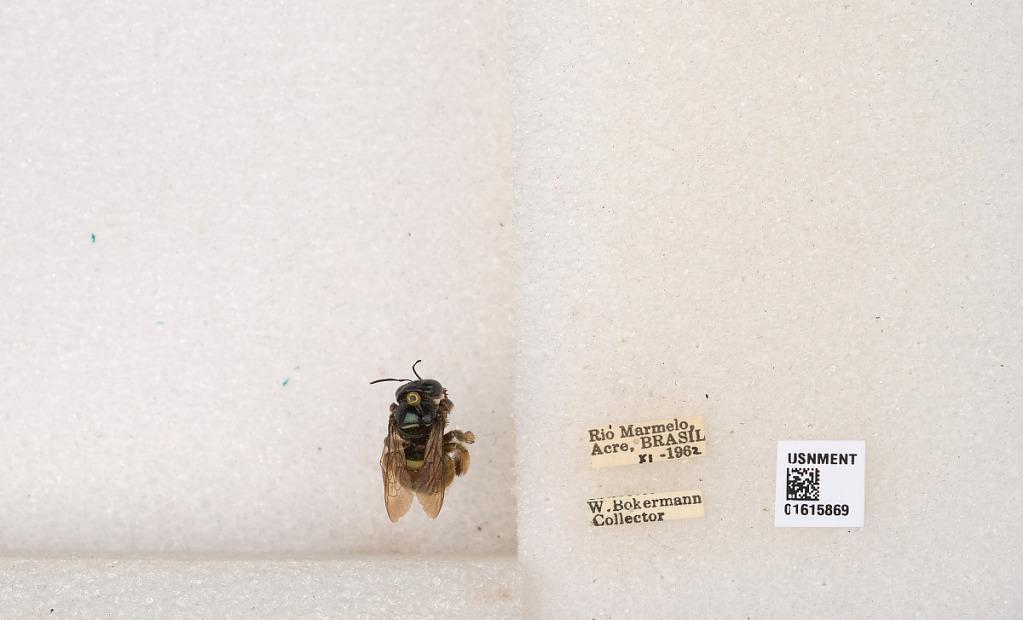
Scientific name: Xylocopa (Schonnherria) ornata Smith
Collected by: W. Bokermann
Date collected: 1962-11-1
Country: Brazil
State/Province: Rondonia
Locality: Rio Marmelo, Acre